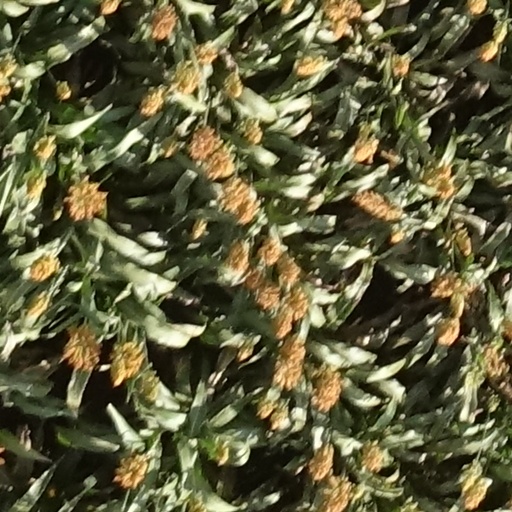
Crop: sorghum